Alleged plot to kidnap Pope Pius XII

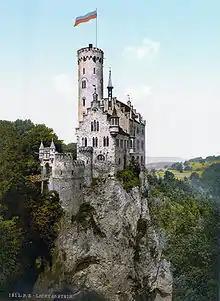
British propagandists falsified transmissions claiming that the pope was to be imprisoned in Lichtenstein Castle.

Owen Chadwick, a professor of history at the University of Cambridge, having studied the papers of D'Arcy Osborne, the British ambassador to the Vatican during the war, argued that the British Political Warfare Executive (PWE) "found it excellent propaganda to put it about that Hitler was just about to kidnap the Pope". The British propaganda office fabricated at least two German wireless broadcasts in support of the theory, building upon a pre-existing "rumour". First, on 9 October 1943 the British released a fake German broadcast claiming that all preparations had been made for such a kidnapping. Then, two days later, another falsified transmission stated that the Lichtenstein Castle in Württemberg was ready to imprison the Pope and cardinals.